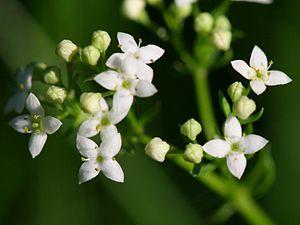
Le Gaillet du Hartz, Gaillet du Harz ou Gaillet des rochers est une petite plante vivace de la strate herbacée, de la famille des Rubiacées appartenant au genre Galium.
Cette liste de Tracheophyta de Bosnie-Herzégovine, ainsi que d’espèces introduites est un aperçu incomplet d’espèces de mousses, de fougères, de gymnospermes et d’angiospermes citées dans la littérature disponible en langues bosniaque, croate, serbe et serbo-croate. Cet aperçu n’inclue pas des espèces cultivées ni celles occasionnellement introduites.